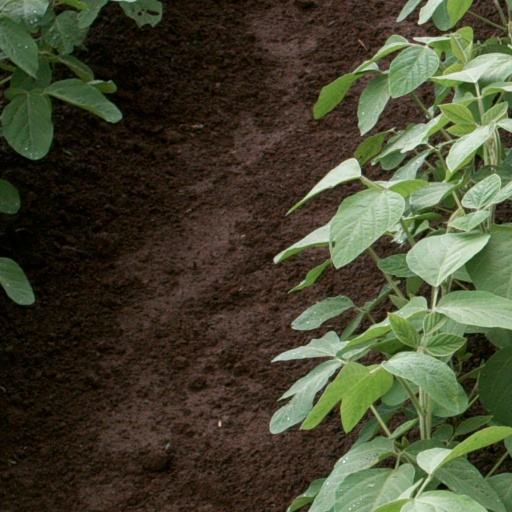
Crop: soybean